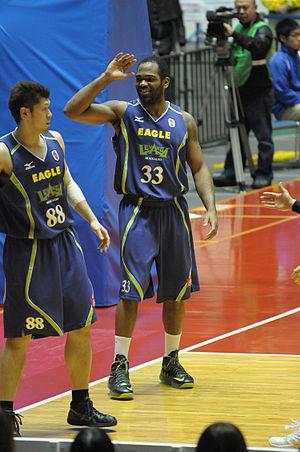
Jerome Tillman, né le 25 avril 1987 aux États-Unis, est un joueur de basket-ball professionnel américain. Il mesure 1,98 m.